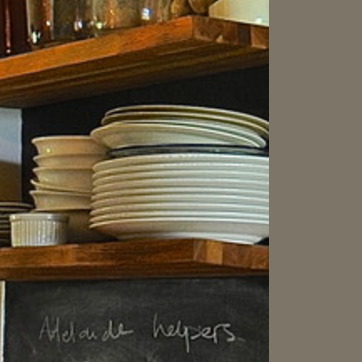
Material: ceramic